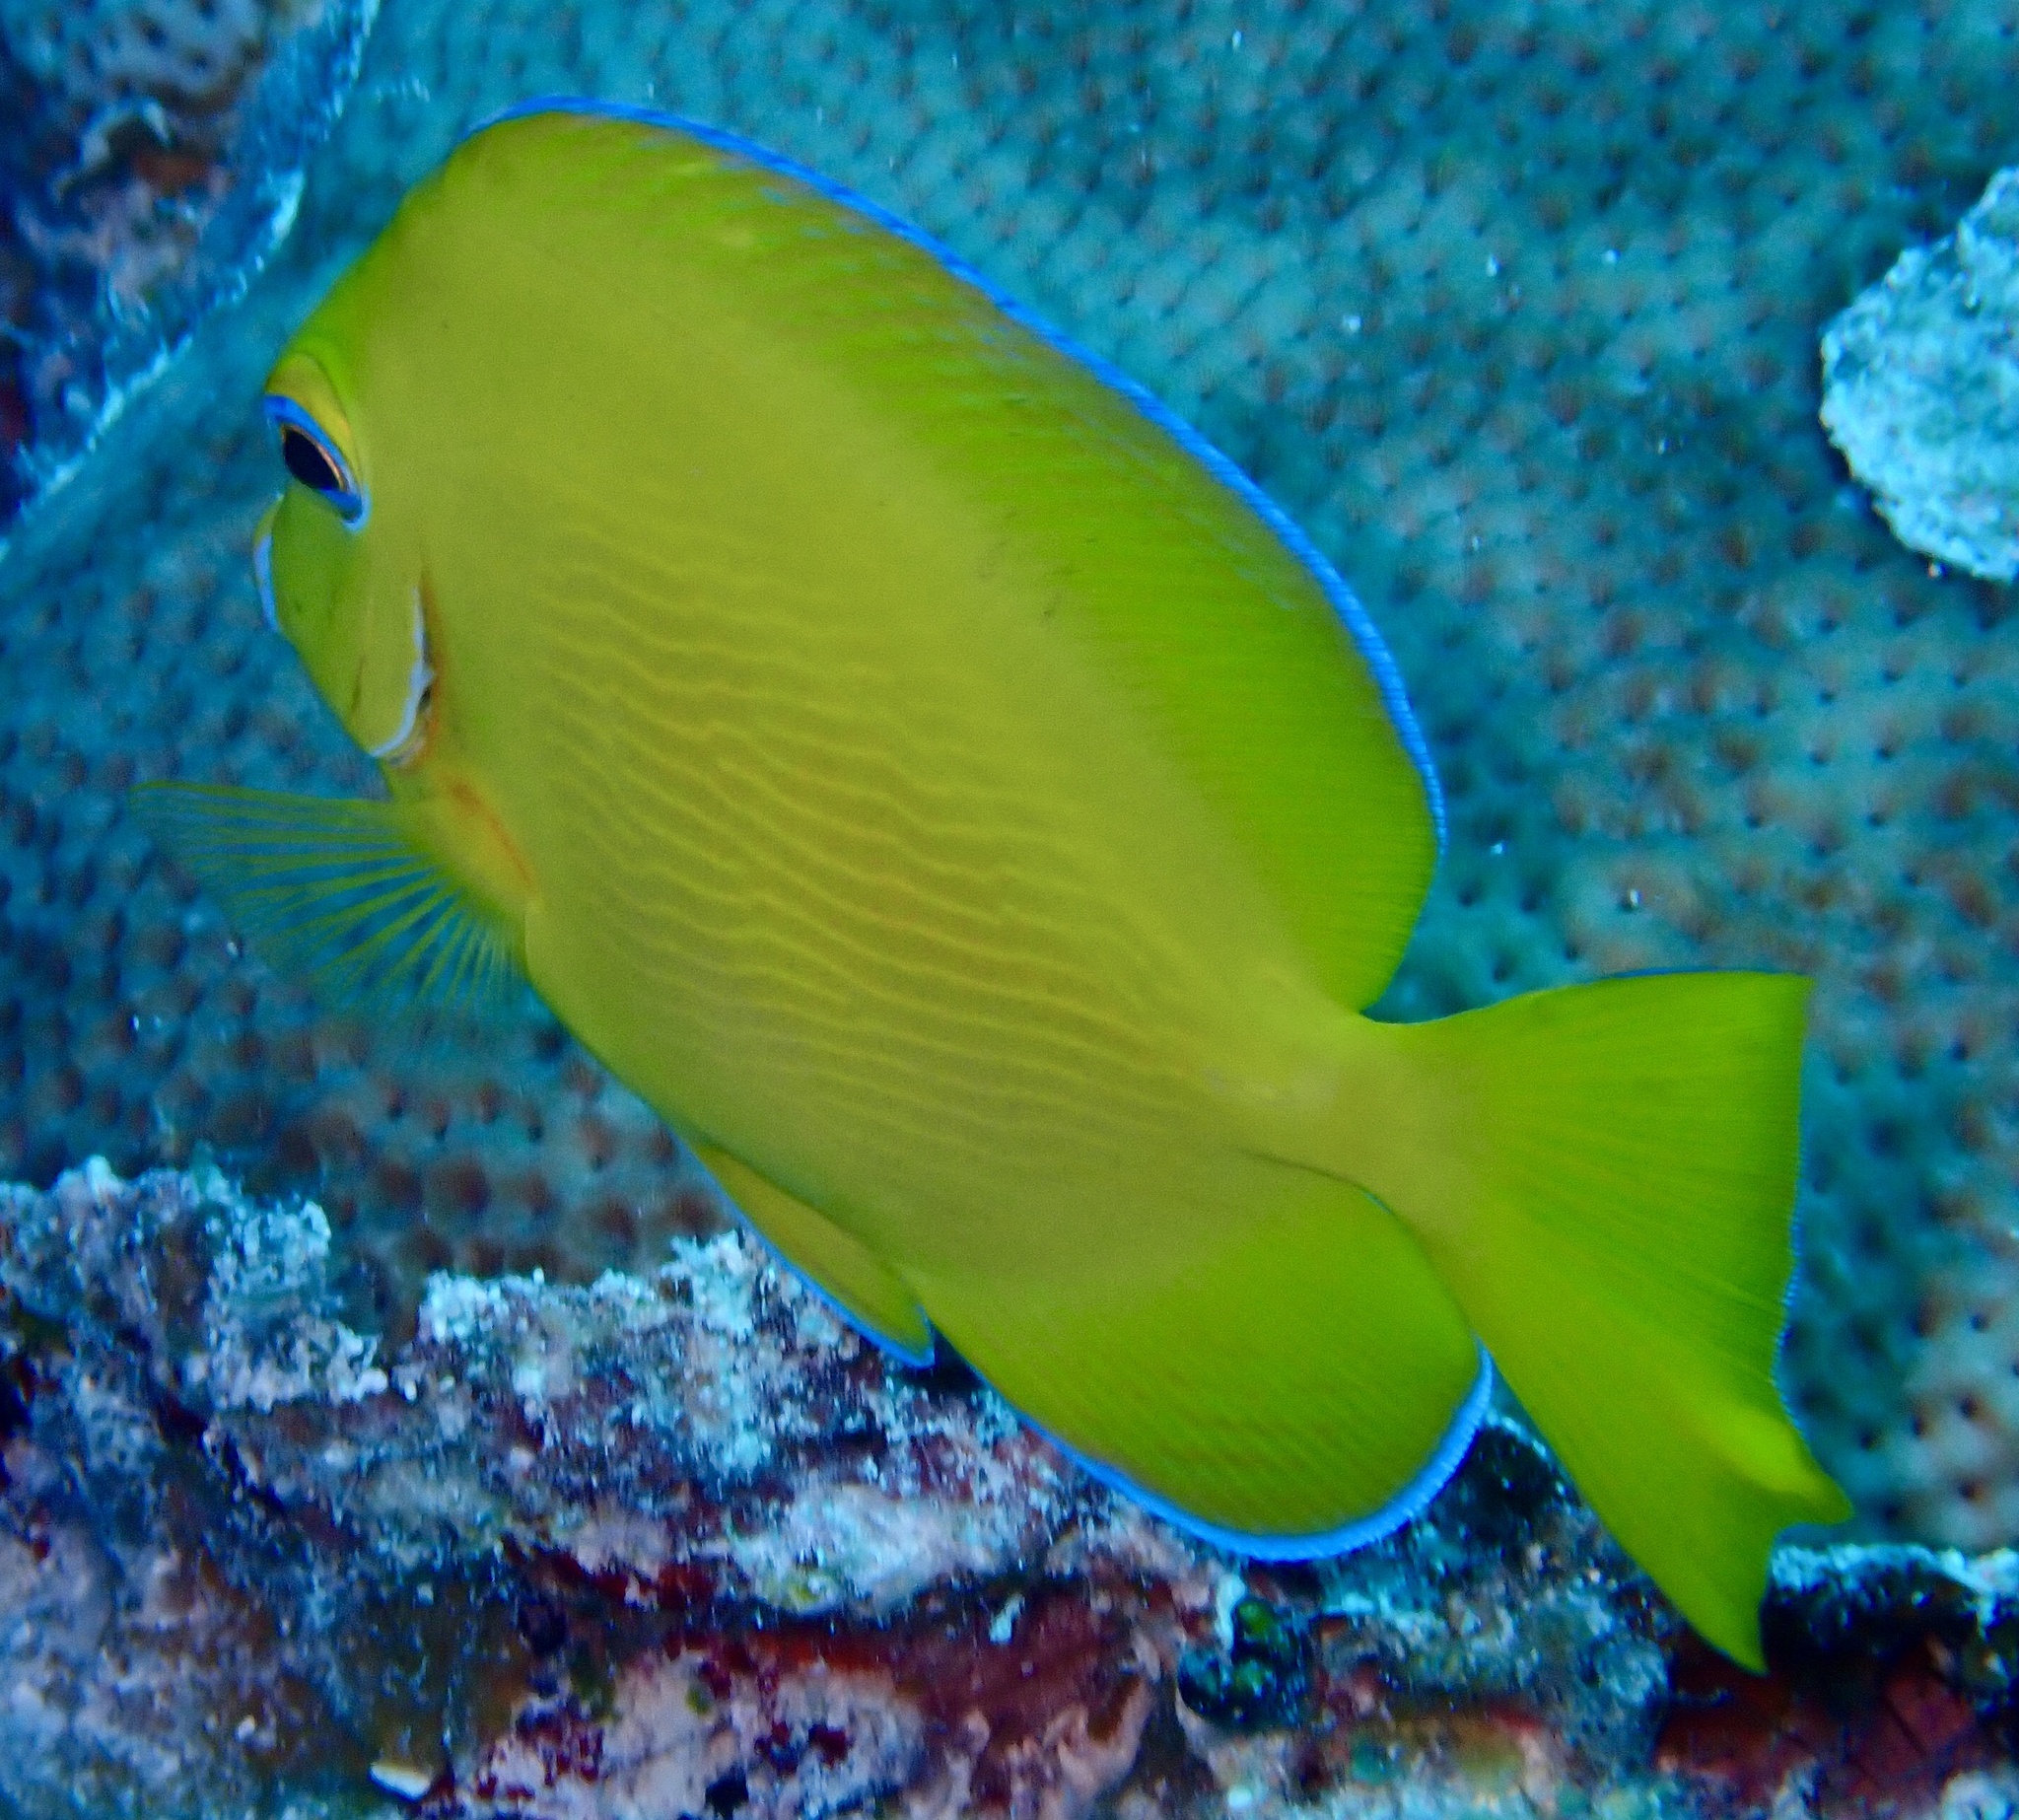
Acanthurus coeruleus (Atlantic Blue Tang)